Noa at 17

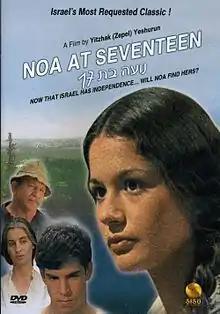
Film poster

Noa at 17 (Hebrew: נועה בת 17) is a 1982 Israeli drama written and directed by Itzhak Zepel Yeshurun. It was shot over only two weeks. In 2003, actress Dalia Shimko reprised her role as Noa in the director's sequel, "No Longer 17".